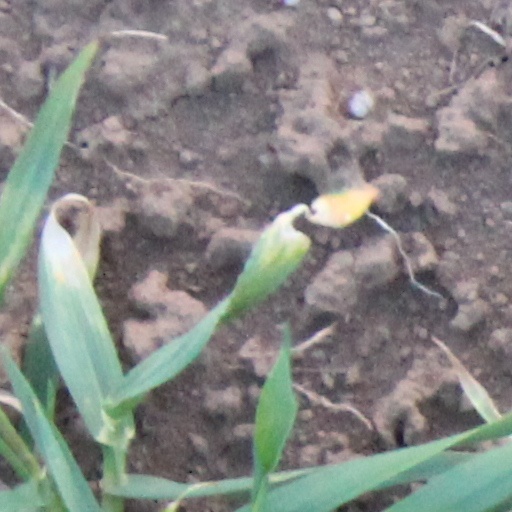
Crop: wheat